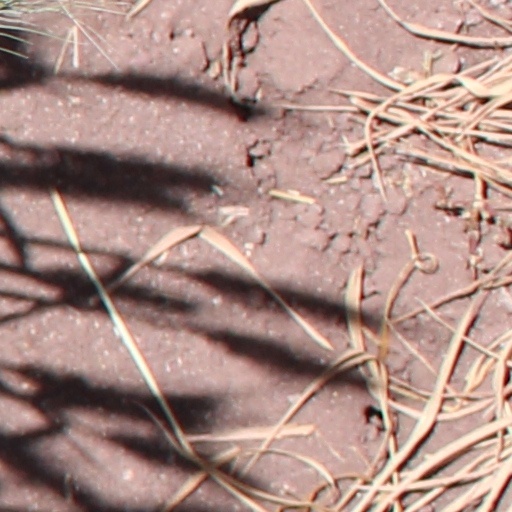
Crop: wheat